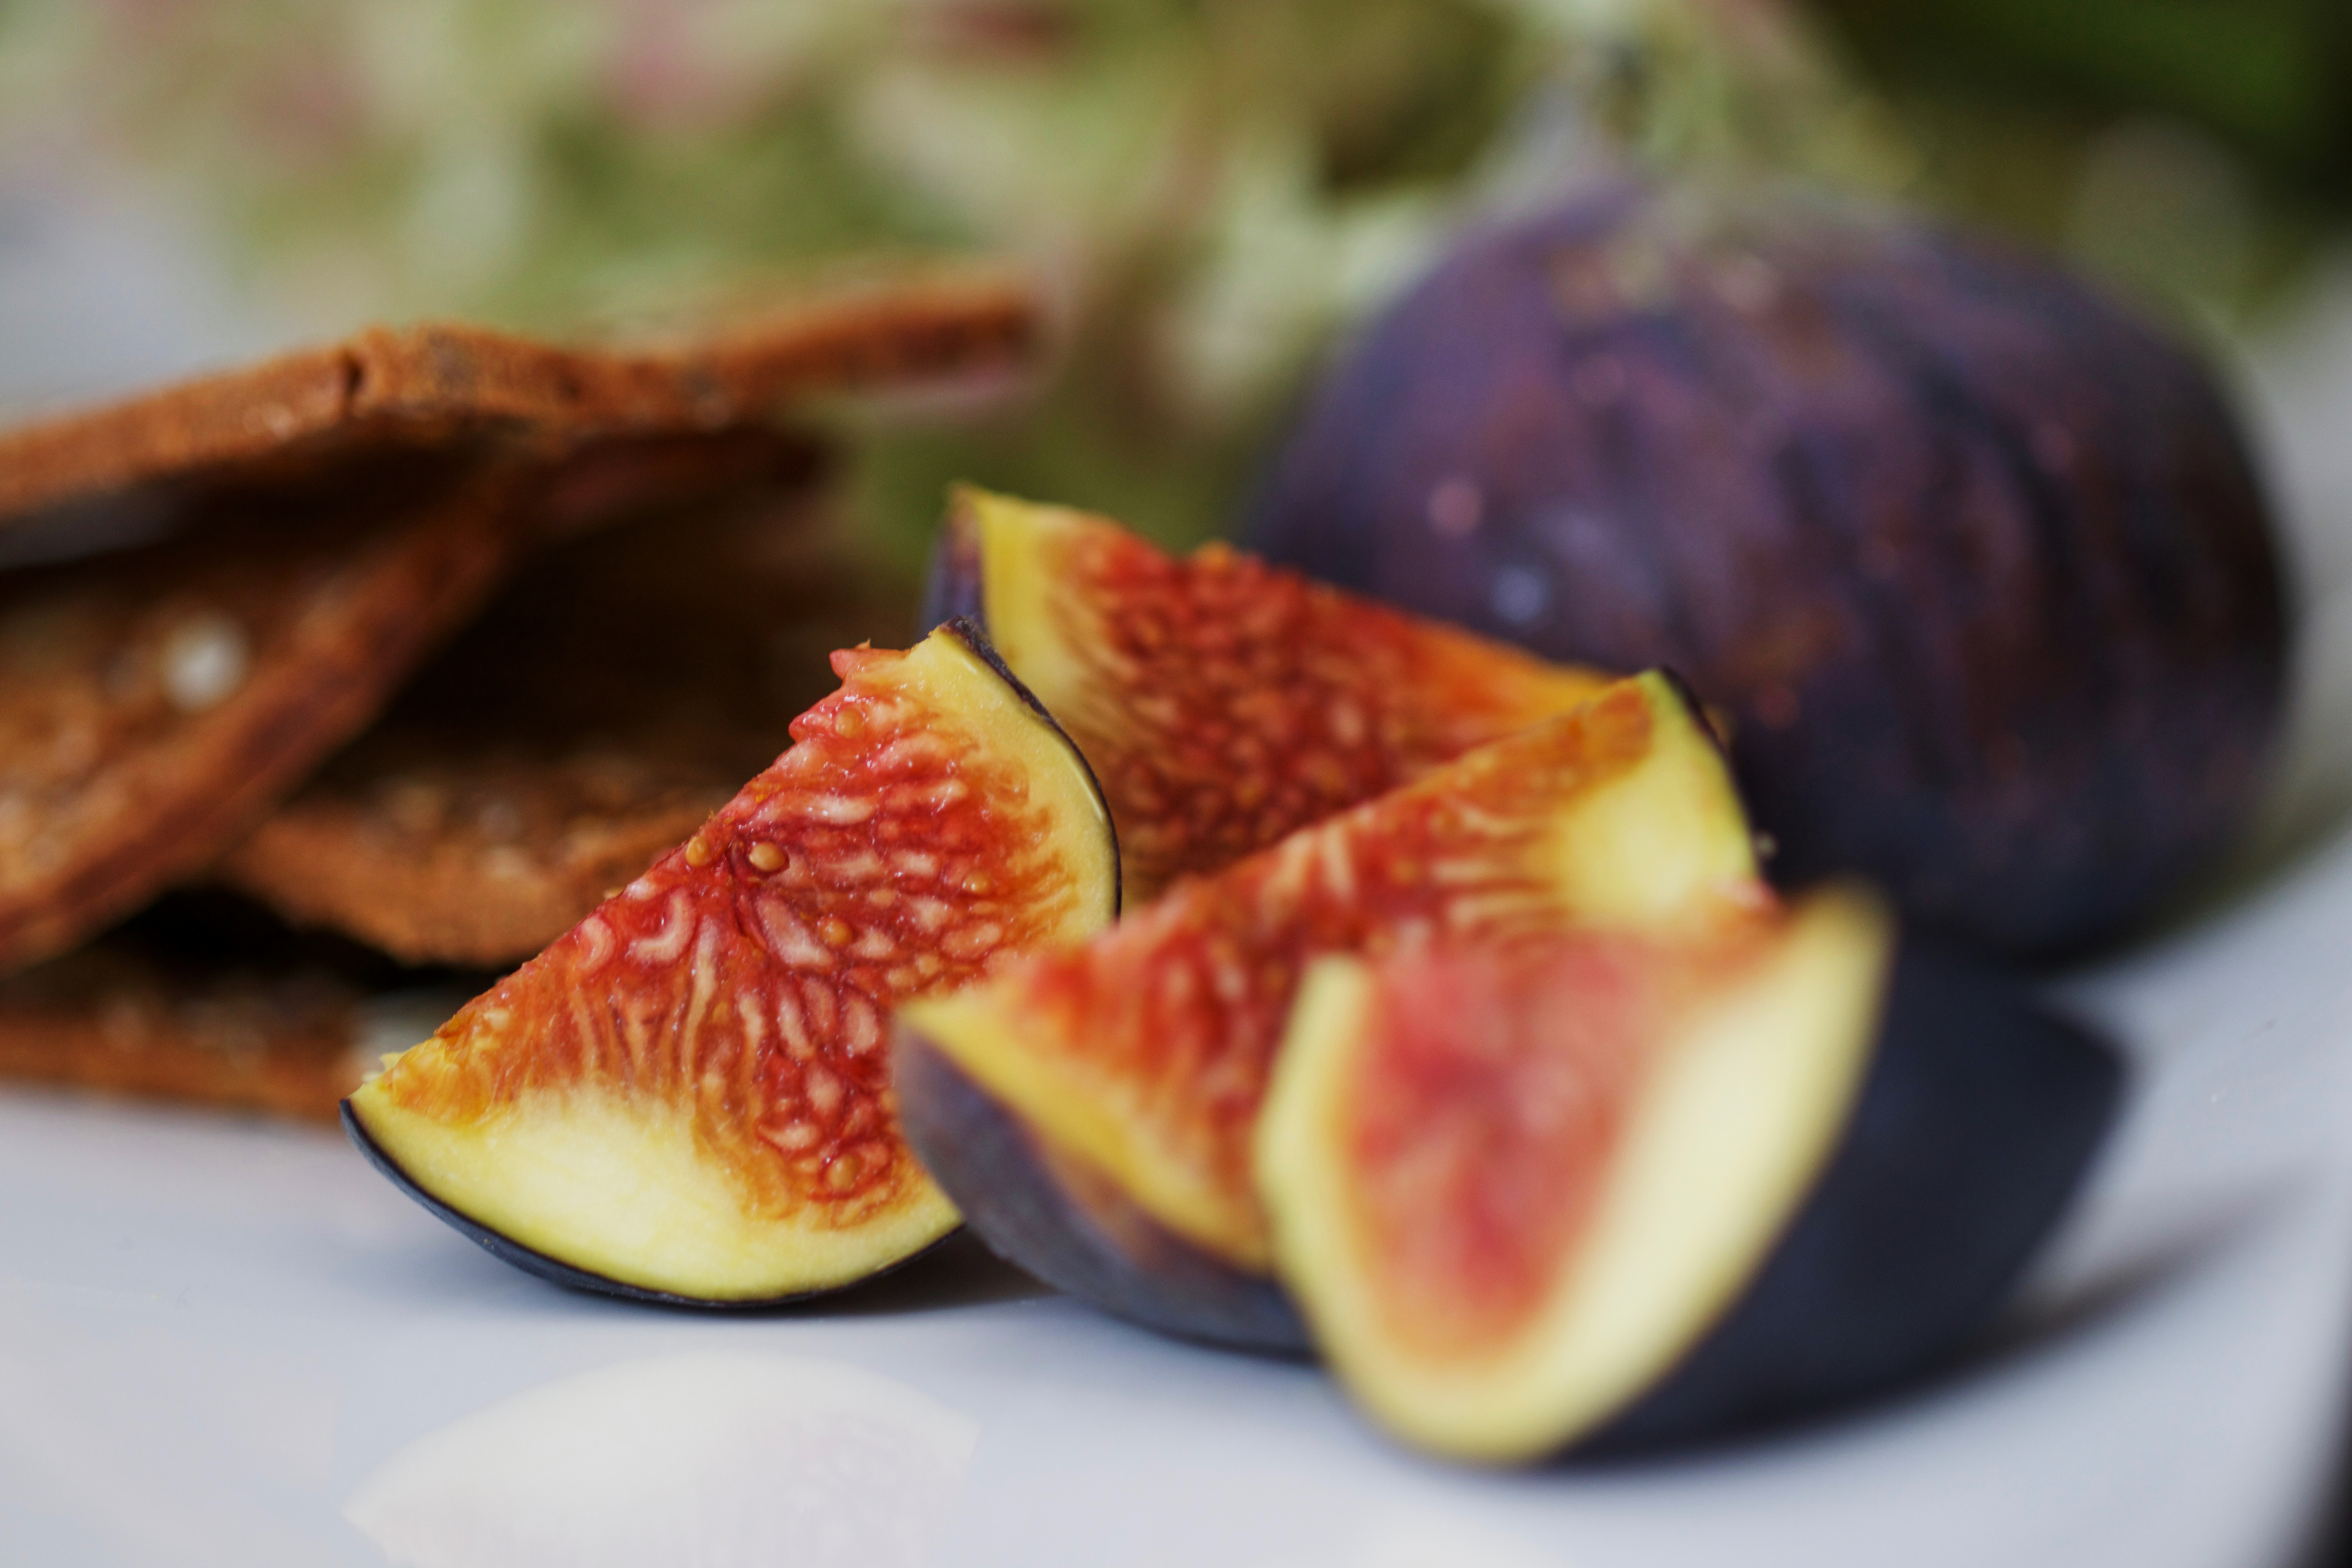
food, fruit, natural foods, seedless fruit, staple food, ingredient, superfood, produce, cuisine, common fig, accessory fruit, local food, sweetness, flowering plant, dish, peach, Superfruit, recipe, petal, Nutraceutical, still life photography, wood, strawberries, fig, still life, mulberry family, apple, plant, macro photography, Food group, nuts seeds, art